Biosys

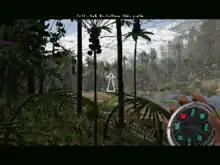
The player navigates a jungle with the help of the compass tool.

Pressing Tab will show the health/energy status of the player, which show if the player is hungry, thirsty, tired, hot, sick, or has other physical conditions. This information is used when players plan trips through the complex – longer trips use up more resources. The game consists of 360° rotational screens, and predefined pathways for the player to follow. The game is presented from the subjective first-person point of view. The biospheres live and breath in real-time – for instance plants grow as day and night passes. Decisions made in the game can have effects on both that enclosure and the other biodomes, and poor decisions can cause plant and animal life to die.